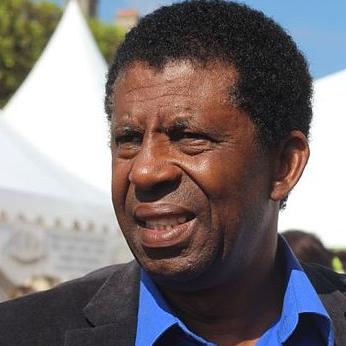
Age: 60